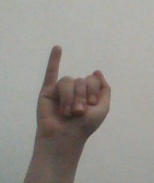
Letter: meem